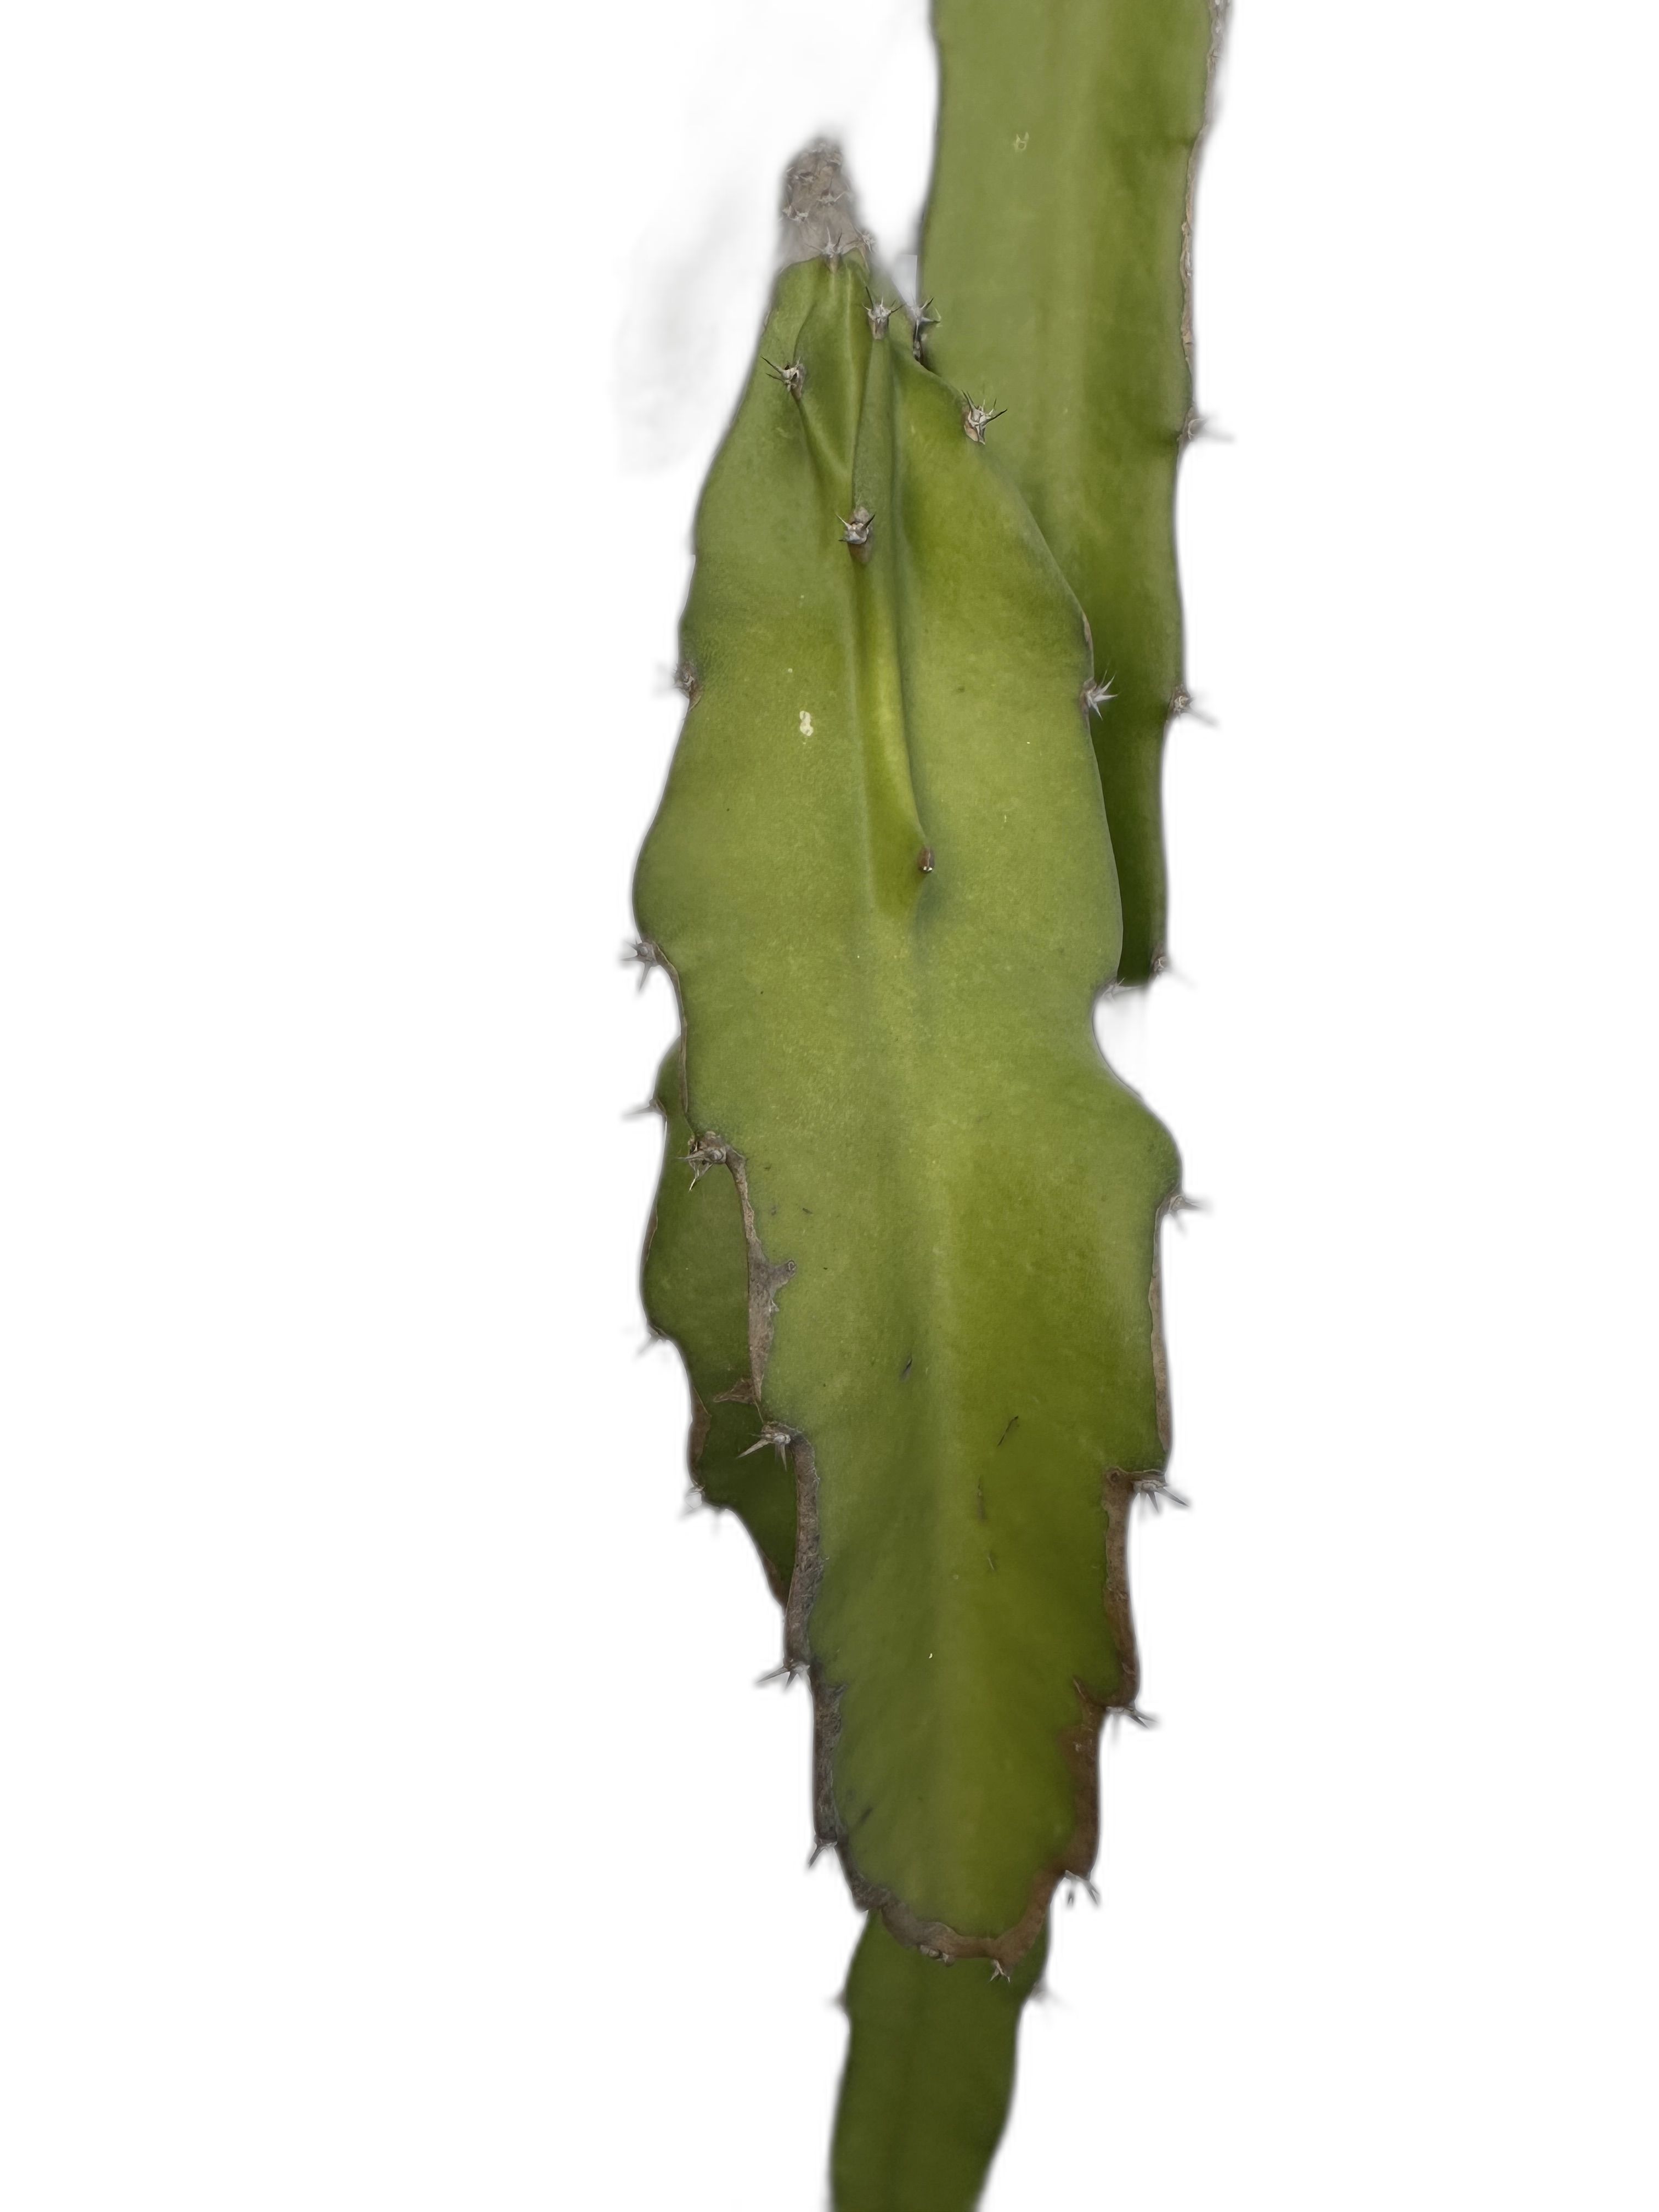
Label: Good leaf